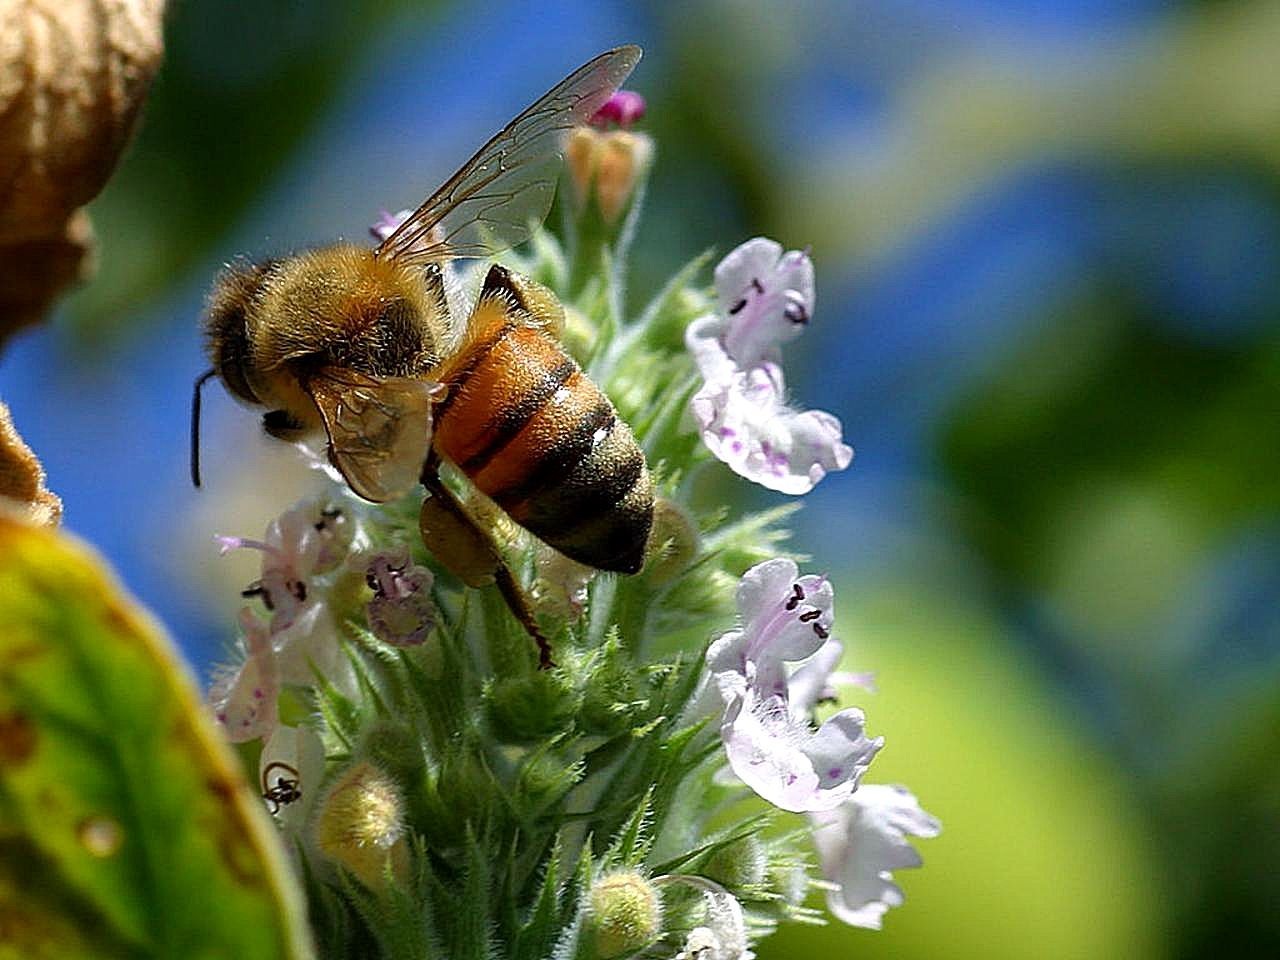
nature, plant, photography, meadow, flower, pollen, insect, botany, flora, fauna, invertebrate, wildflower, close up, tail, animals, bee, insects, bugs, nectar, bees, macro photography, honey bee, pollinator, membrane winged insect